Frisco Schoolhouse

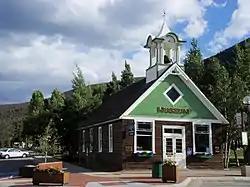
Frisco Schoolhouse, Frisco Historic Park

The Frisco Schoolhouse (Site ID 5ST258), now a local museum registered on the National Register of Historic Places, is an original one-room schoolhouse located in the Frisco Historic Park in Frisco, Colorado. The schoolhouse is located on its original location. The building was first built as a saloon in the 1890s and later (c.1902) converted to a school, which now contains original blackboards and school desks. The museum also contains information about Ute people, Dillon Reservoir, mining, late 1800s clothing, and photographs.